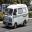
Label: ambulance